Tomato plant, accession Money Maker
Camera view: tilt-top (135 deg); turntable rotation: 270 degrees
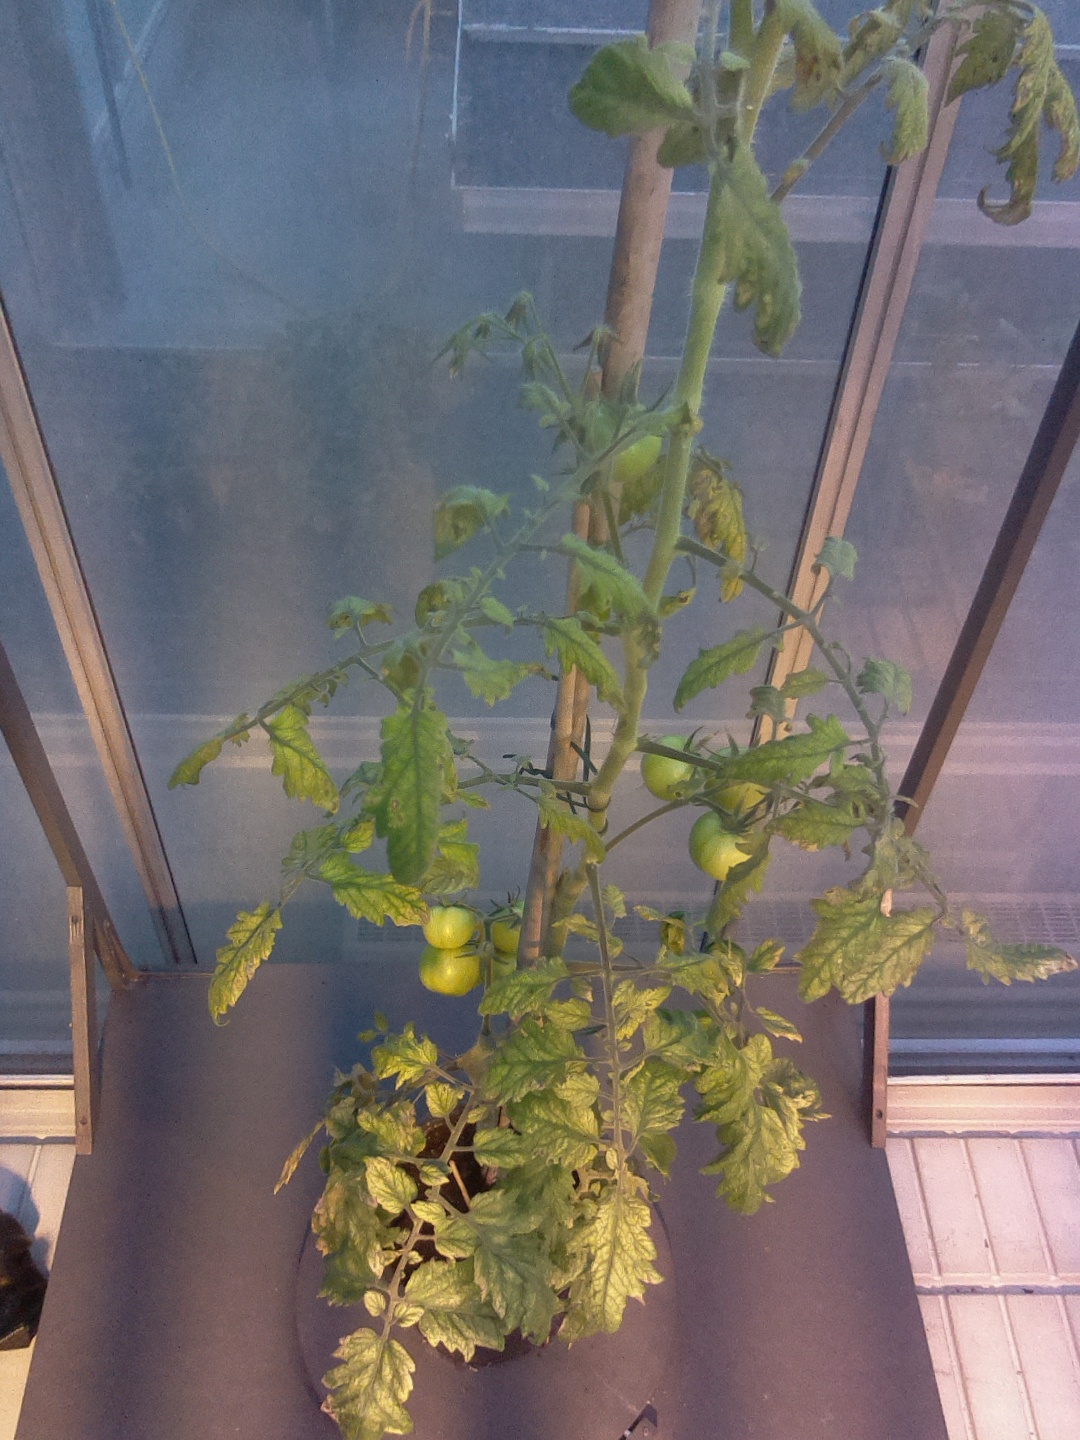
BBCH growth stage 78: 80% -90% of final fruit size